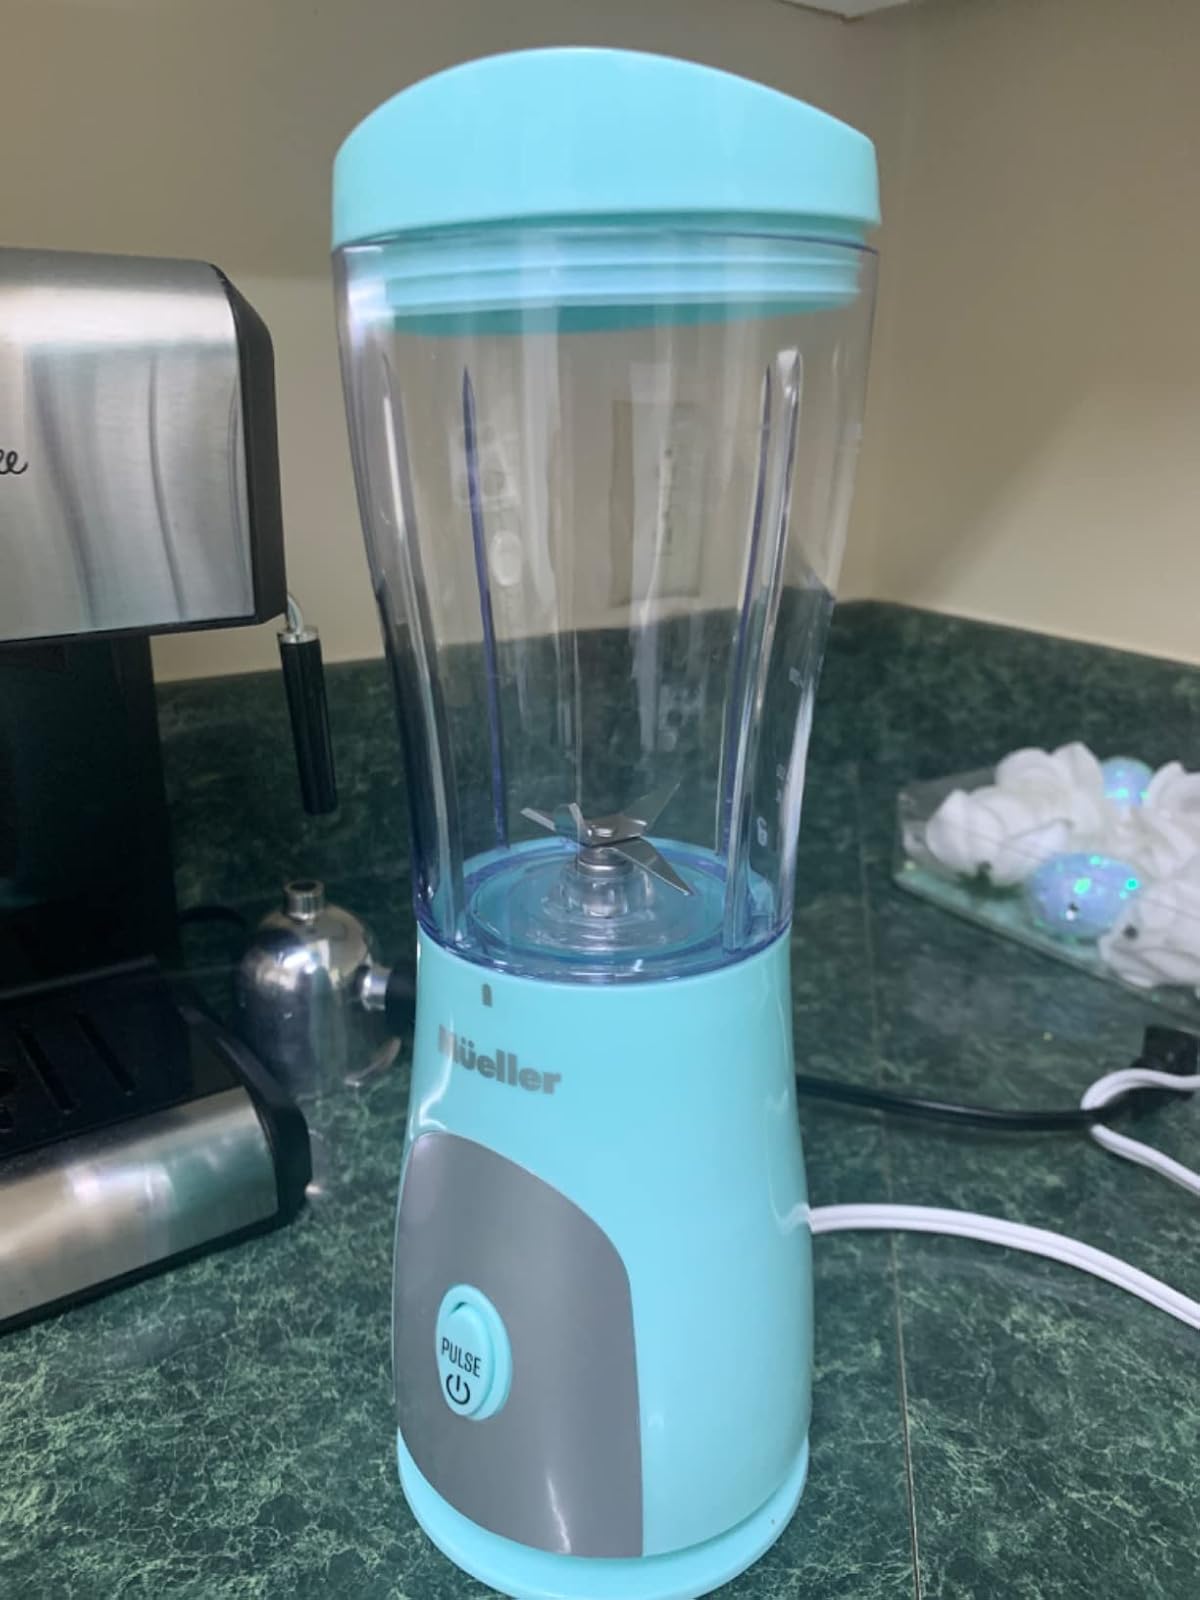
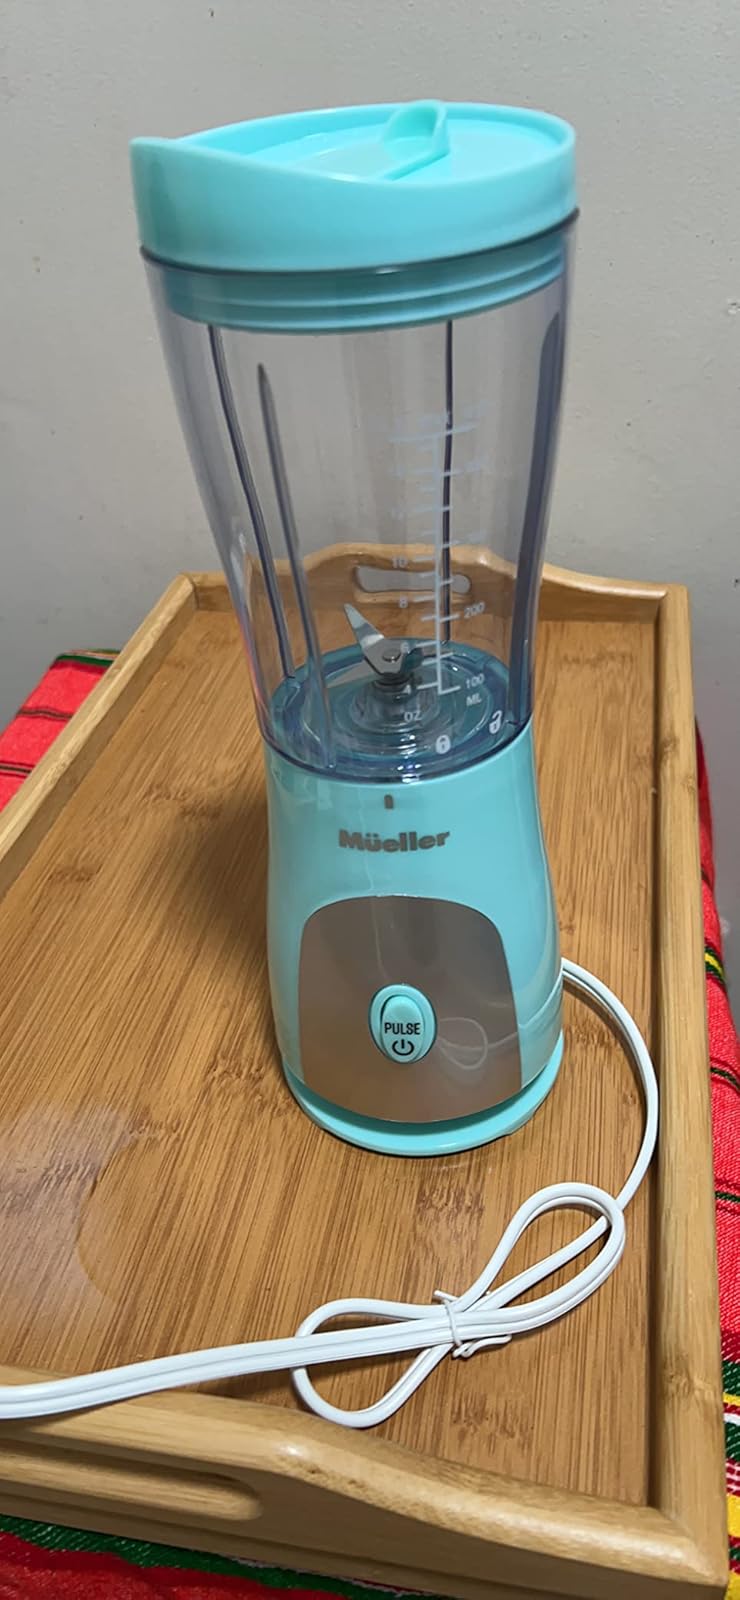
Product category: items_blender
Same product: yes